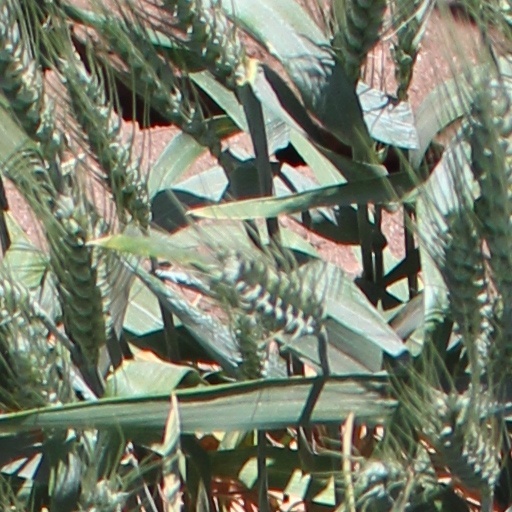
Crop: wheat